Vajrayana

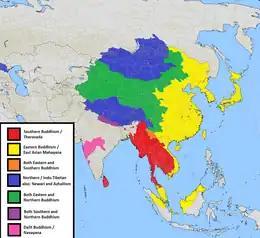
Map showing the dominant Buddhist tradition throughout Asia. Vajrayana (in the form of Tibetan Buddhism) dominates the Himalayan regions and in the Mongolian regions.

Vajrayāna uses a rich variety of symbols, terms, and images that have multiple meanings according to a complex system of analogical thinking. In Vajrayāna, symbols, and terms are multi-valent, reflecting the microcosm and the macrocosm as in the phrase "As without, so within" ("yatha bahyam tatha ’dhyatmam iti") from Abhayakaragupta's "Nispannayogavali".